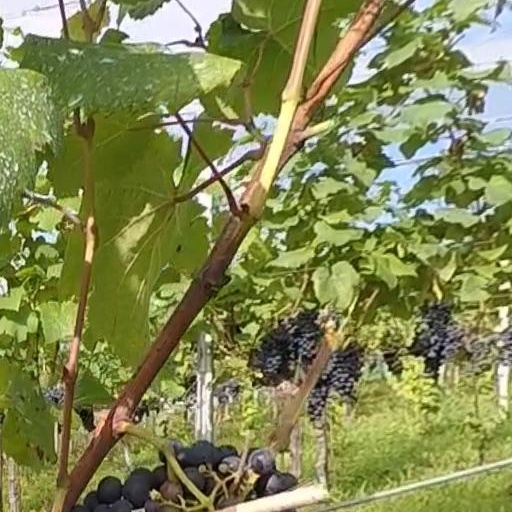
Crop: grape